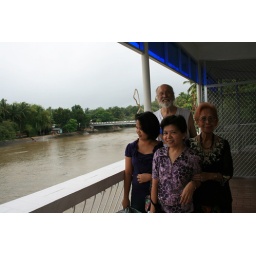
.... at the Rohmer house by the river ! ....